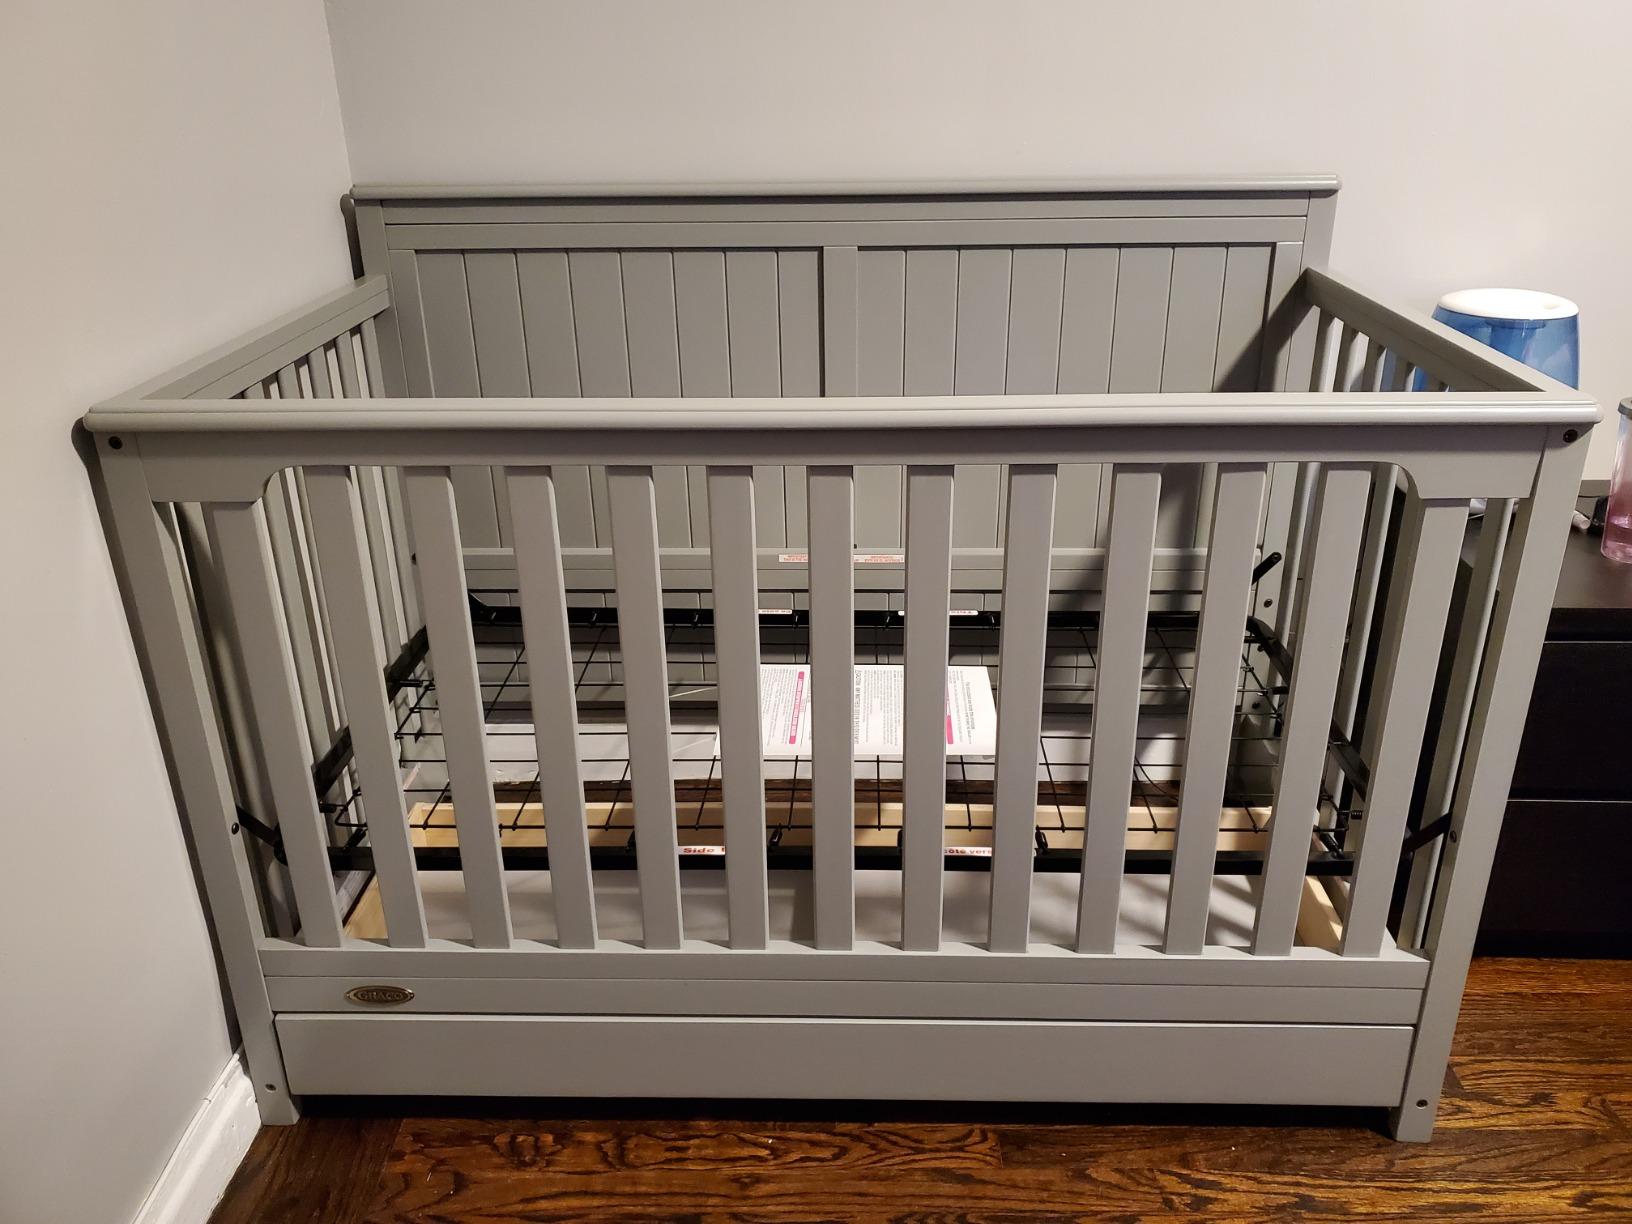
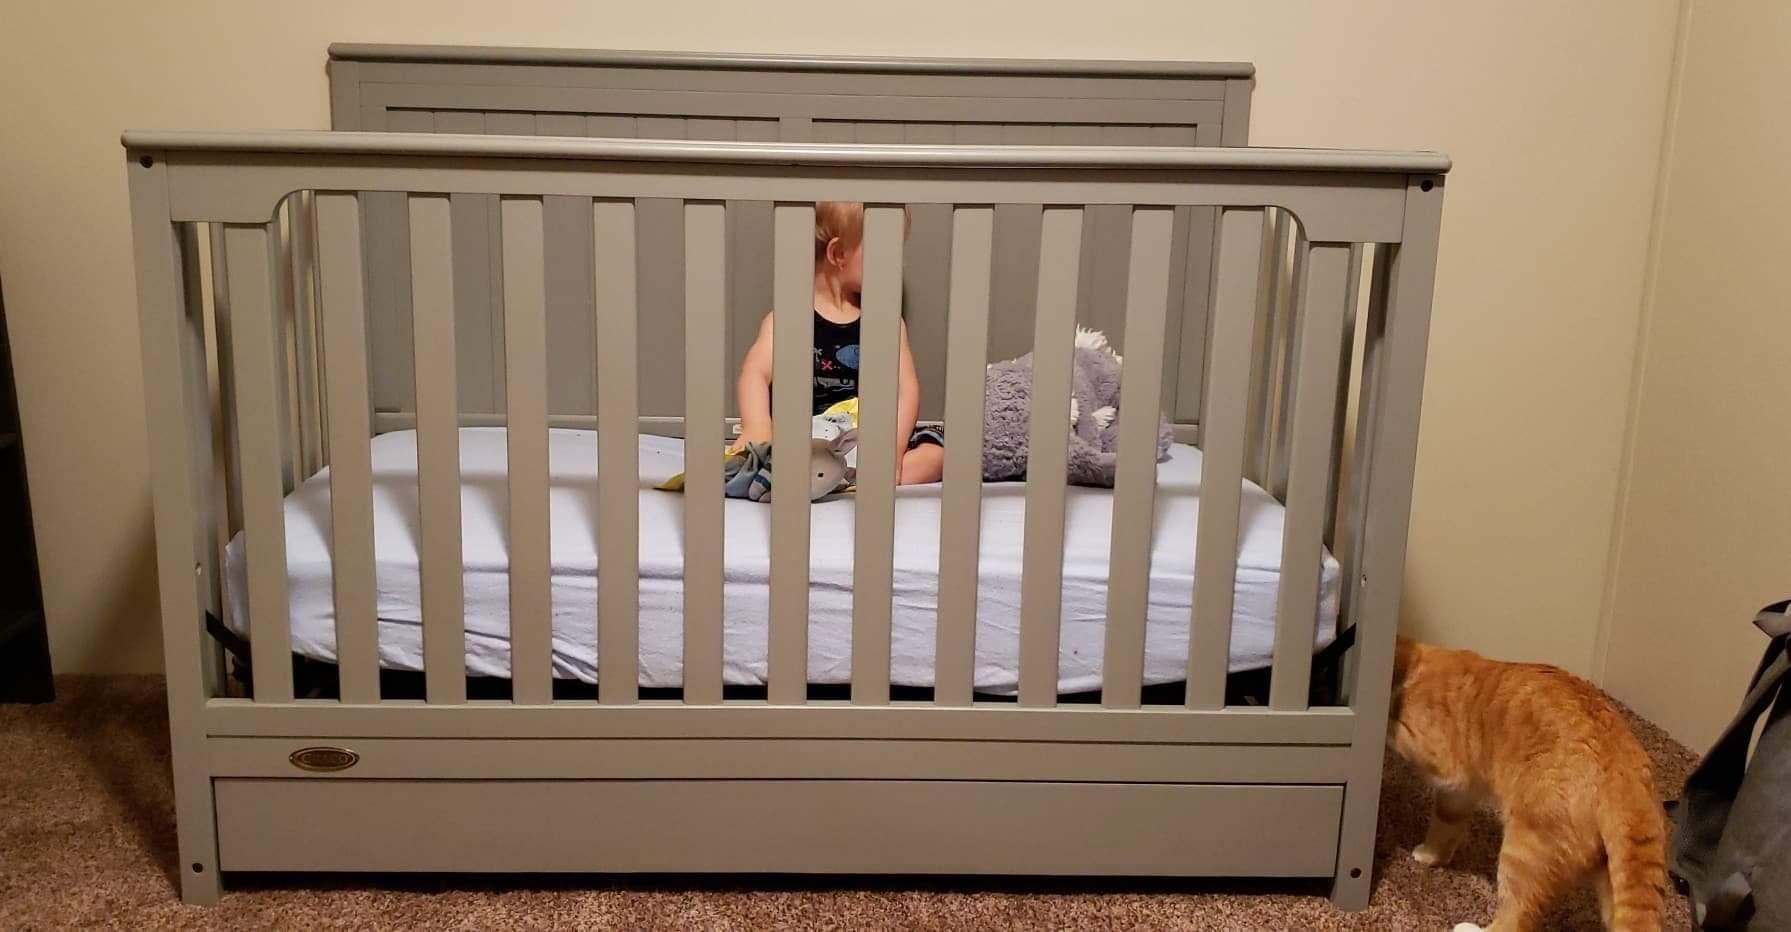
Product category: products_crib
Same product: yes